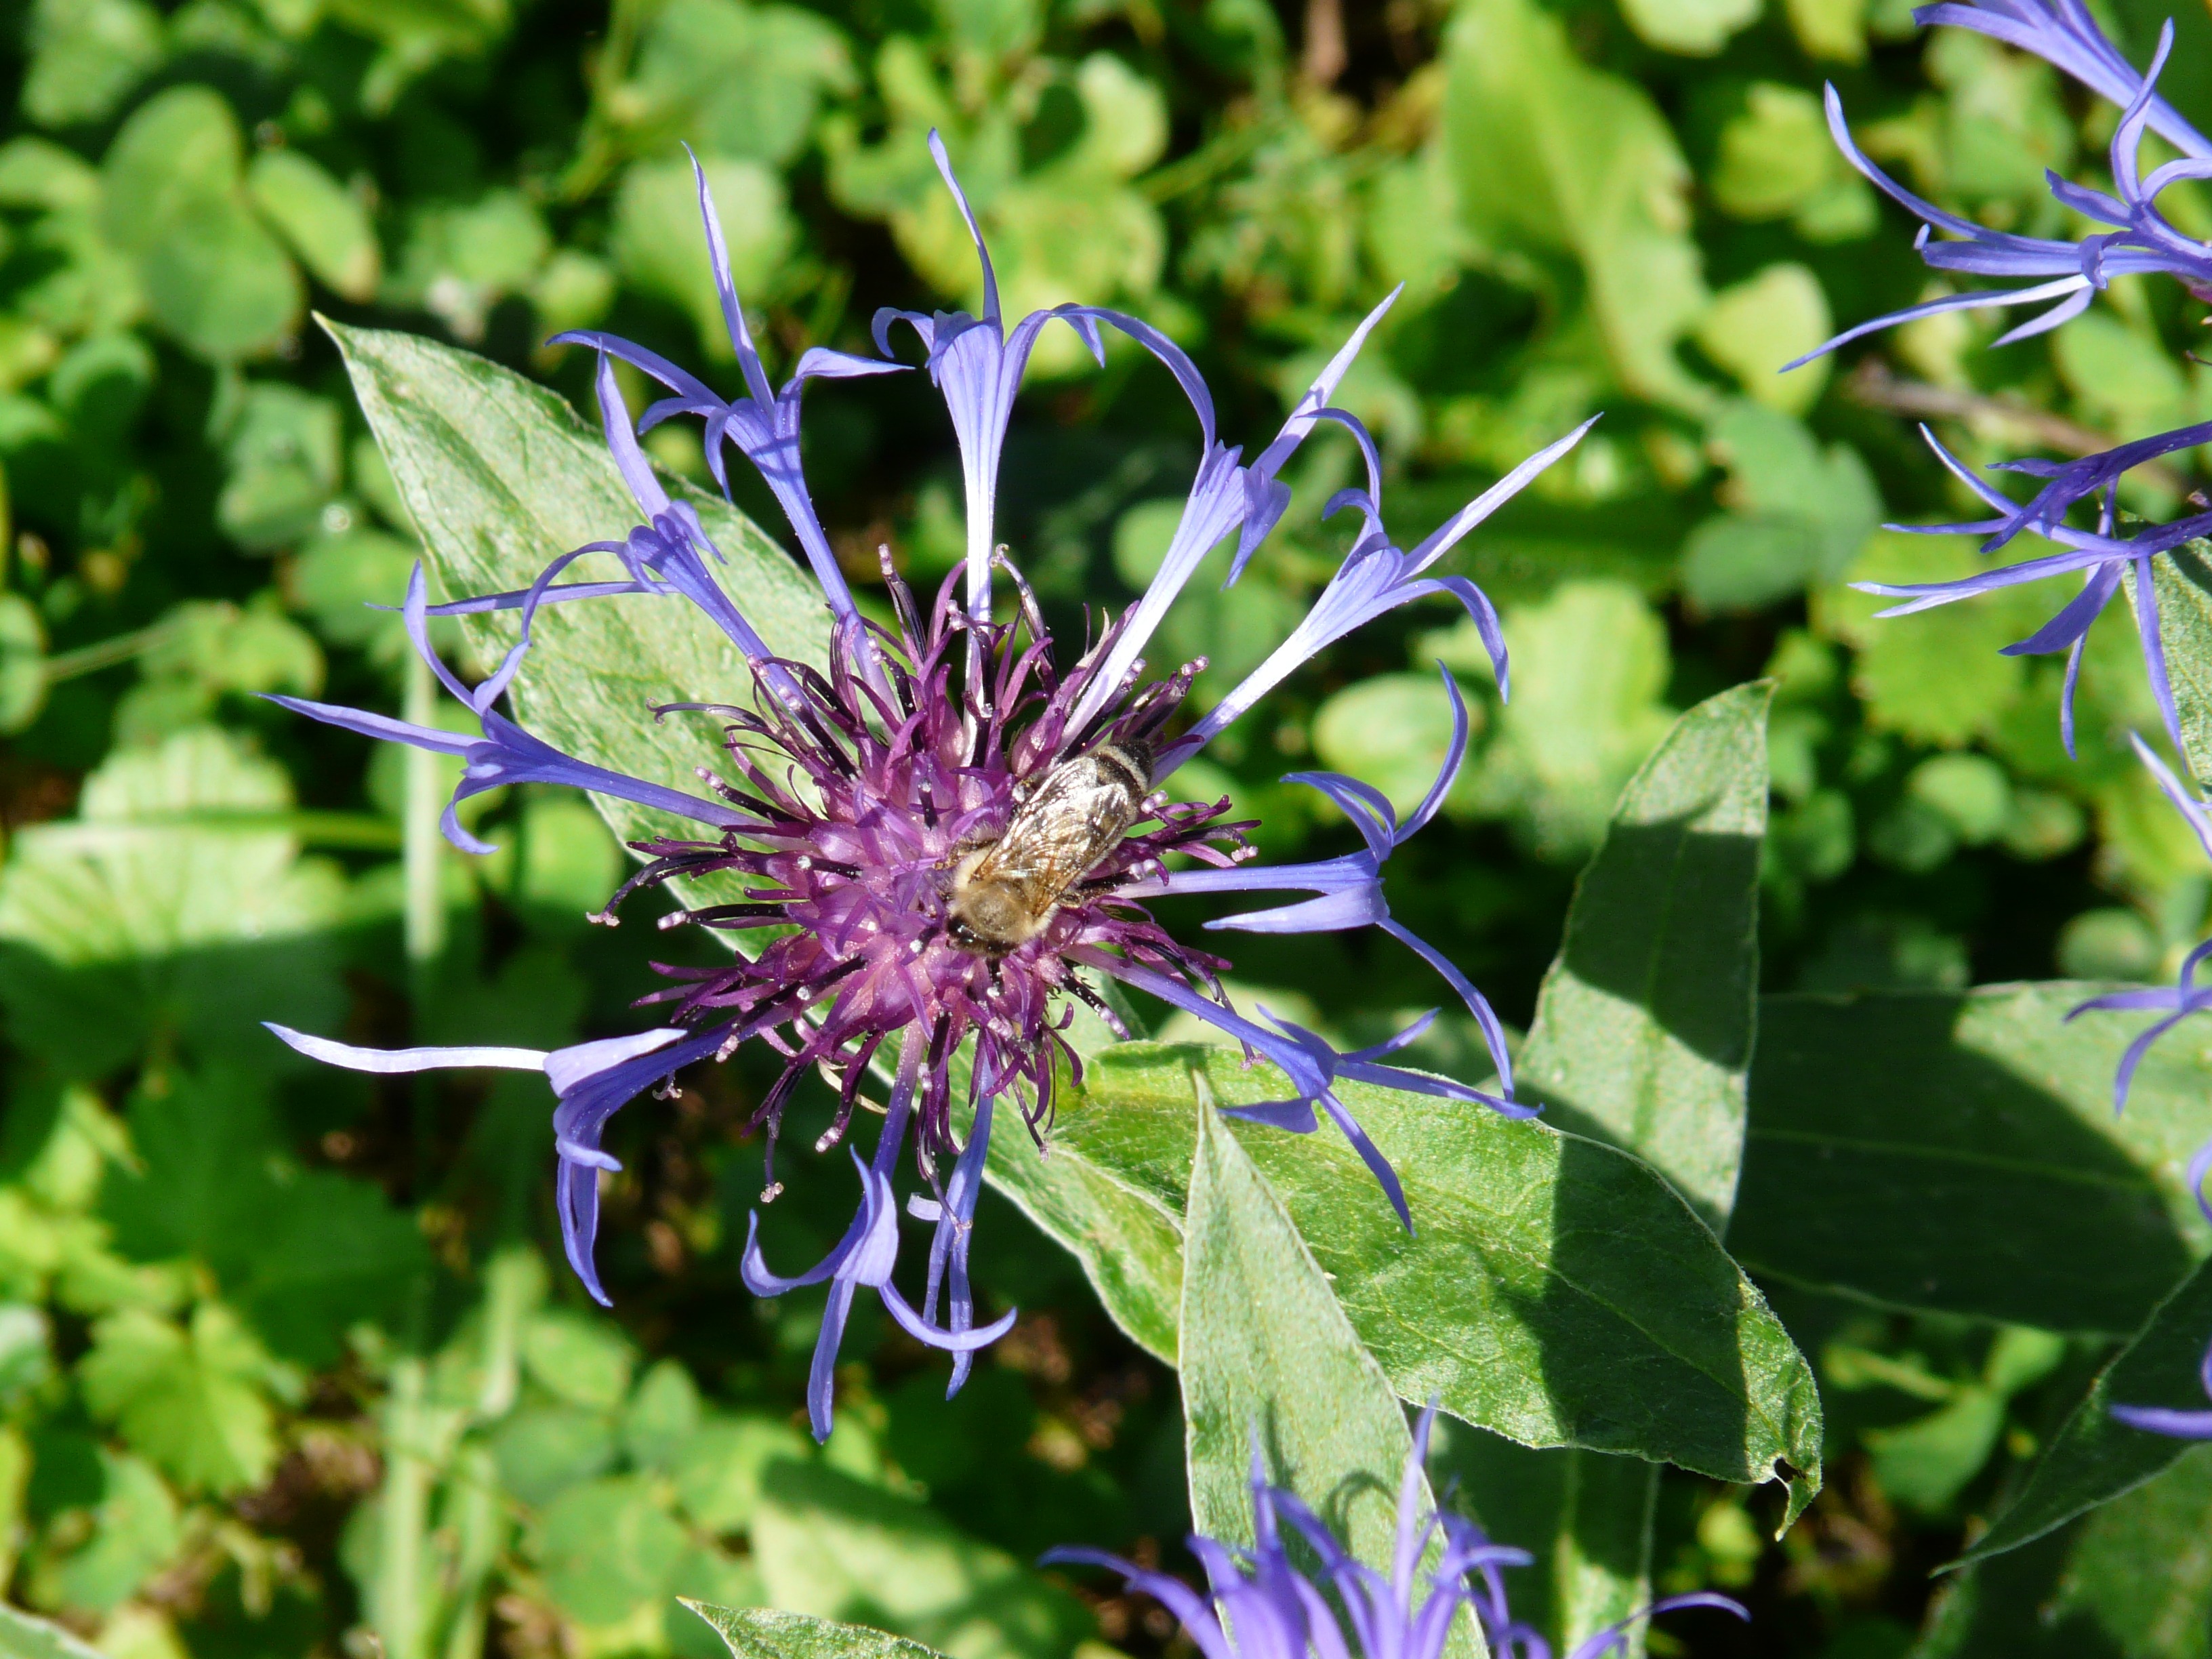
nature, blossom, plant, meadow, flower, purple, bloom, pollination, herb, insect, botany, blue, garden, flora, fauna, wildflower, violet, asteraceae, bee, thistle, centaurea, flowering, knapweed, composites, macro photography, flowering plant, daisy family, mountain crumpled, centaurea montana, land plant, cyanus